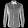
Label: Shirt